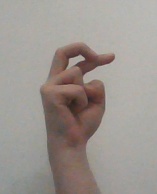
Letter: zay